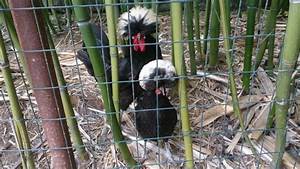
Label: chicken